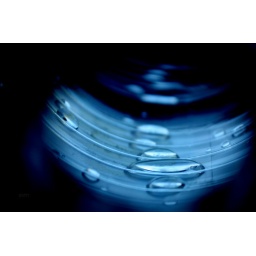
peeking in my water bottle :)